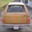
Label: automobile